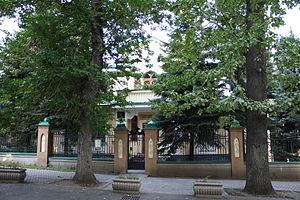
Le Musée Aouézov est un musée situé dans l’ancienne demeure de Moukhtar Aouézov à Almaty au Kazakhstan.